Moldaeroservice

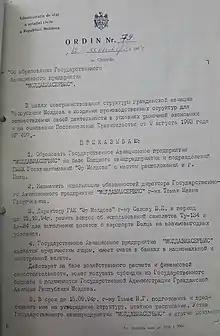
Order No. 79 of 17 September 1994 on the establishment of the state enterprise Moldaeroservice in Bălți on the basis of the Bălți Aviation Company and Air Moldova.

With the dissolution of the Soviet Union, the airspace control and surveillance service became an independent service, delegated to the Bălți branch of the state enterprise "MOLDATSA".